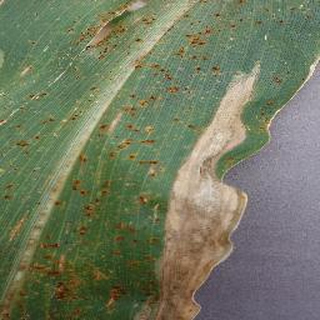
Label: corn_northern_leaf_blight